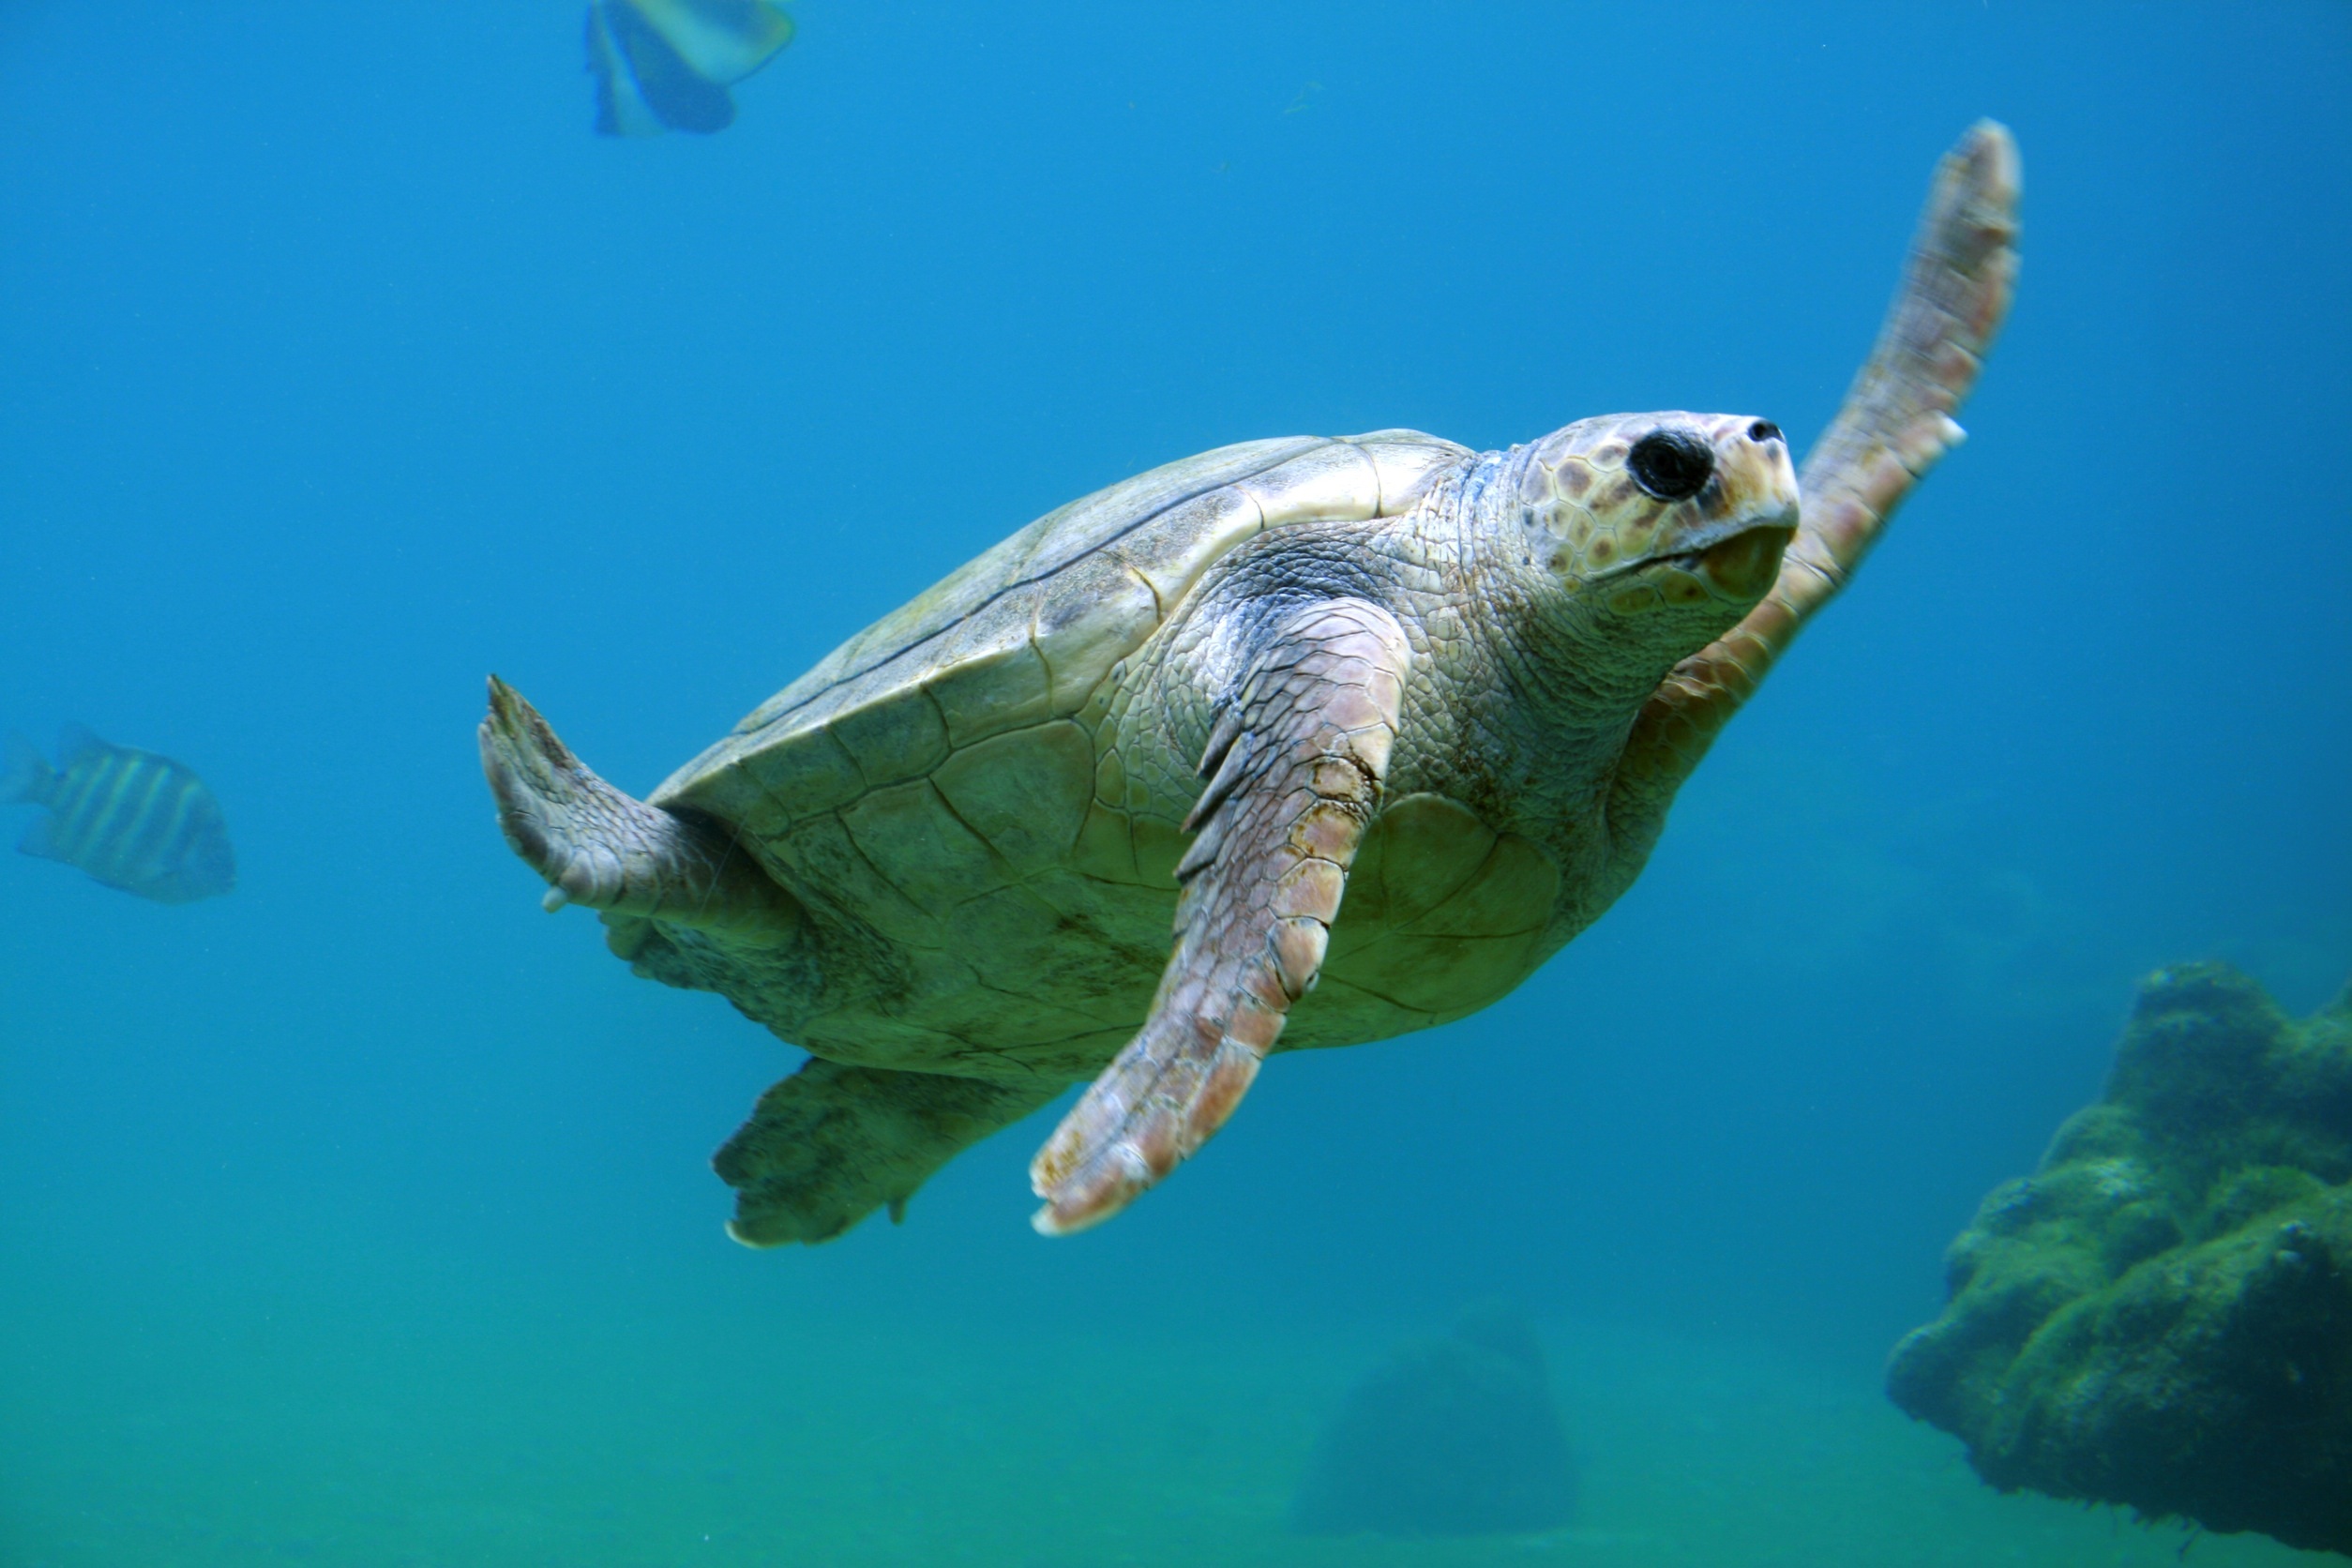
sea, water, ocean, animal, wildlife, underwater, environment, biology, aquatic, turtle, sea turtle, reptile, fauna, swimming, marine, tortoise, vertebrate, loggerhead, marine biology